Filioque

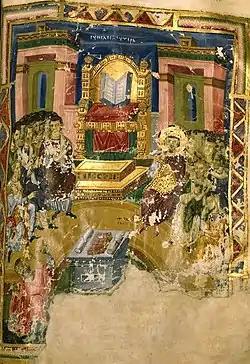
First Council of Constantinople with halo-adorned Emperor Theodosius I (miniature in "Homilies of Gregory Nazianzus" (879–882), Bibliothèque nationale de France)

In the late 6th century, some Latin Churches added the words "and from the Son" to the description of the procession of the Holy Spirit, in what many Eastern Orthodox Christians have at a later stage argued is a violation of Canon VII of the Council of Ephesus, since the words were not included in the text by either the First Council of Nicaea or that of Constantinople. The inclusion was incorporated into the liturgical practice of Rome in 1014, but was rejected by Eastern Christianity.